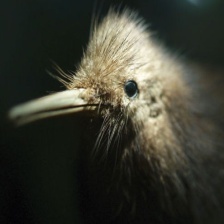
Species: KIWI
Scientific name: APTERYX